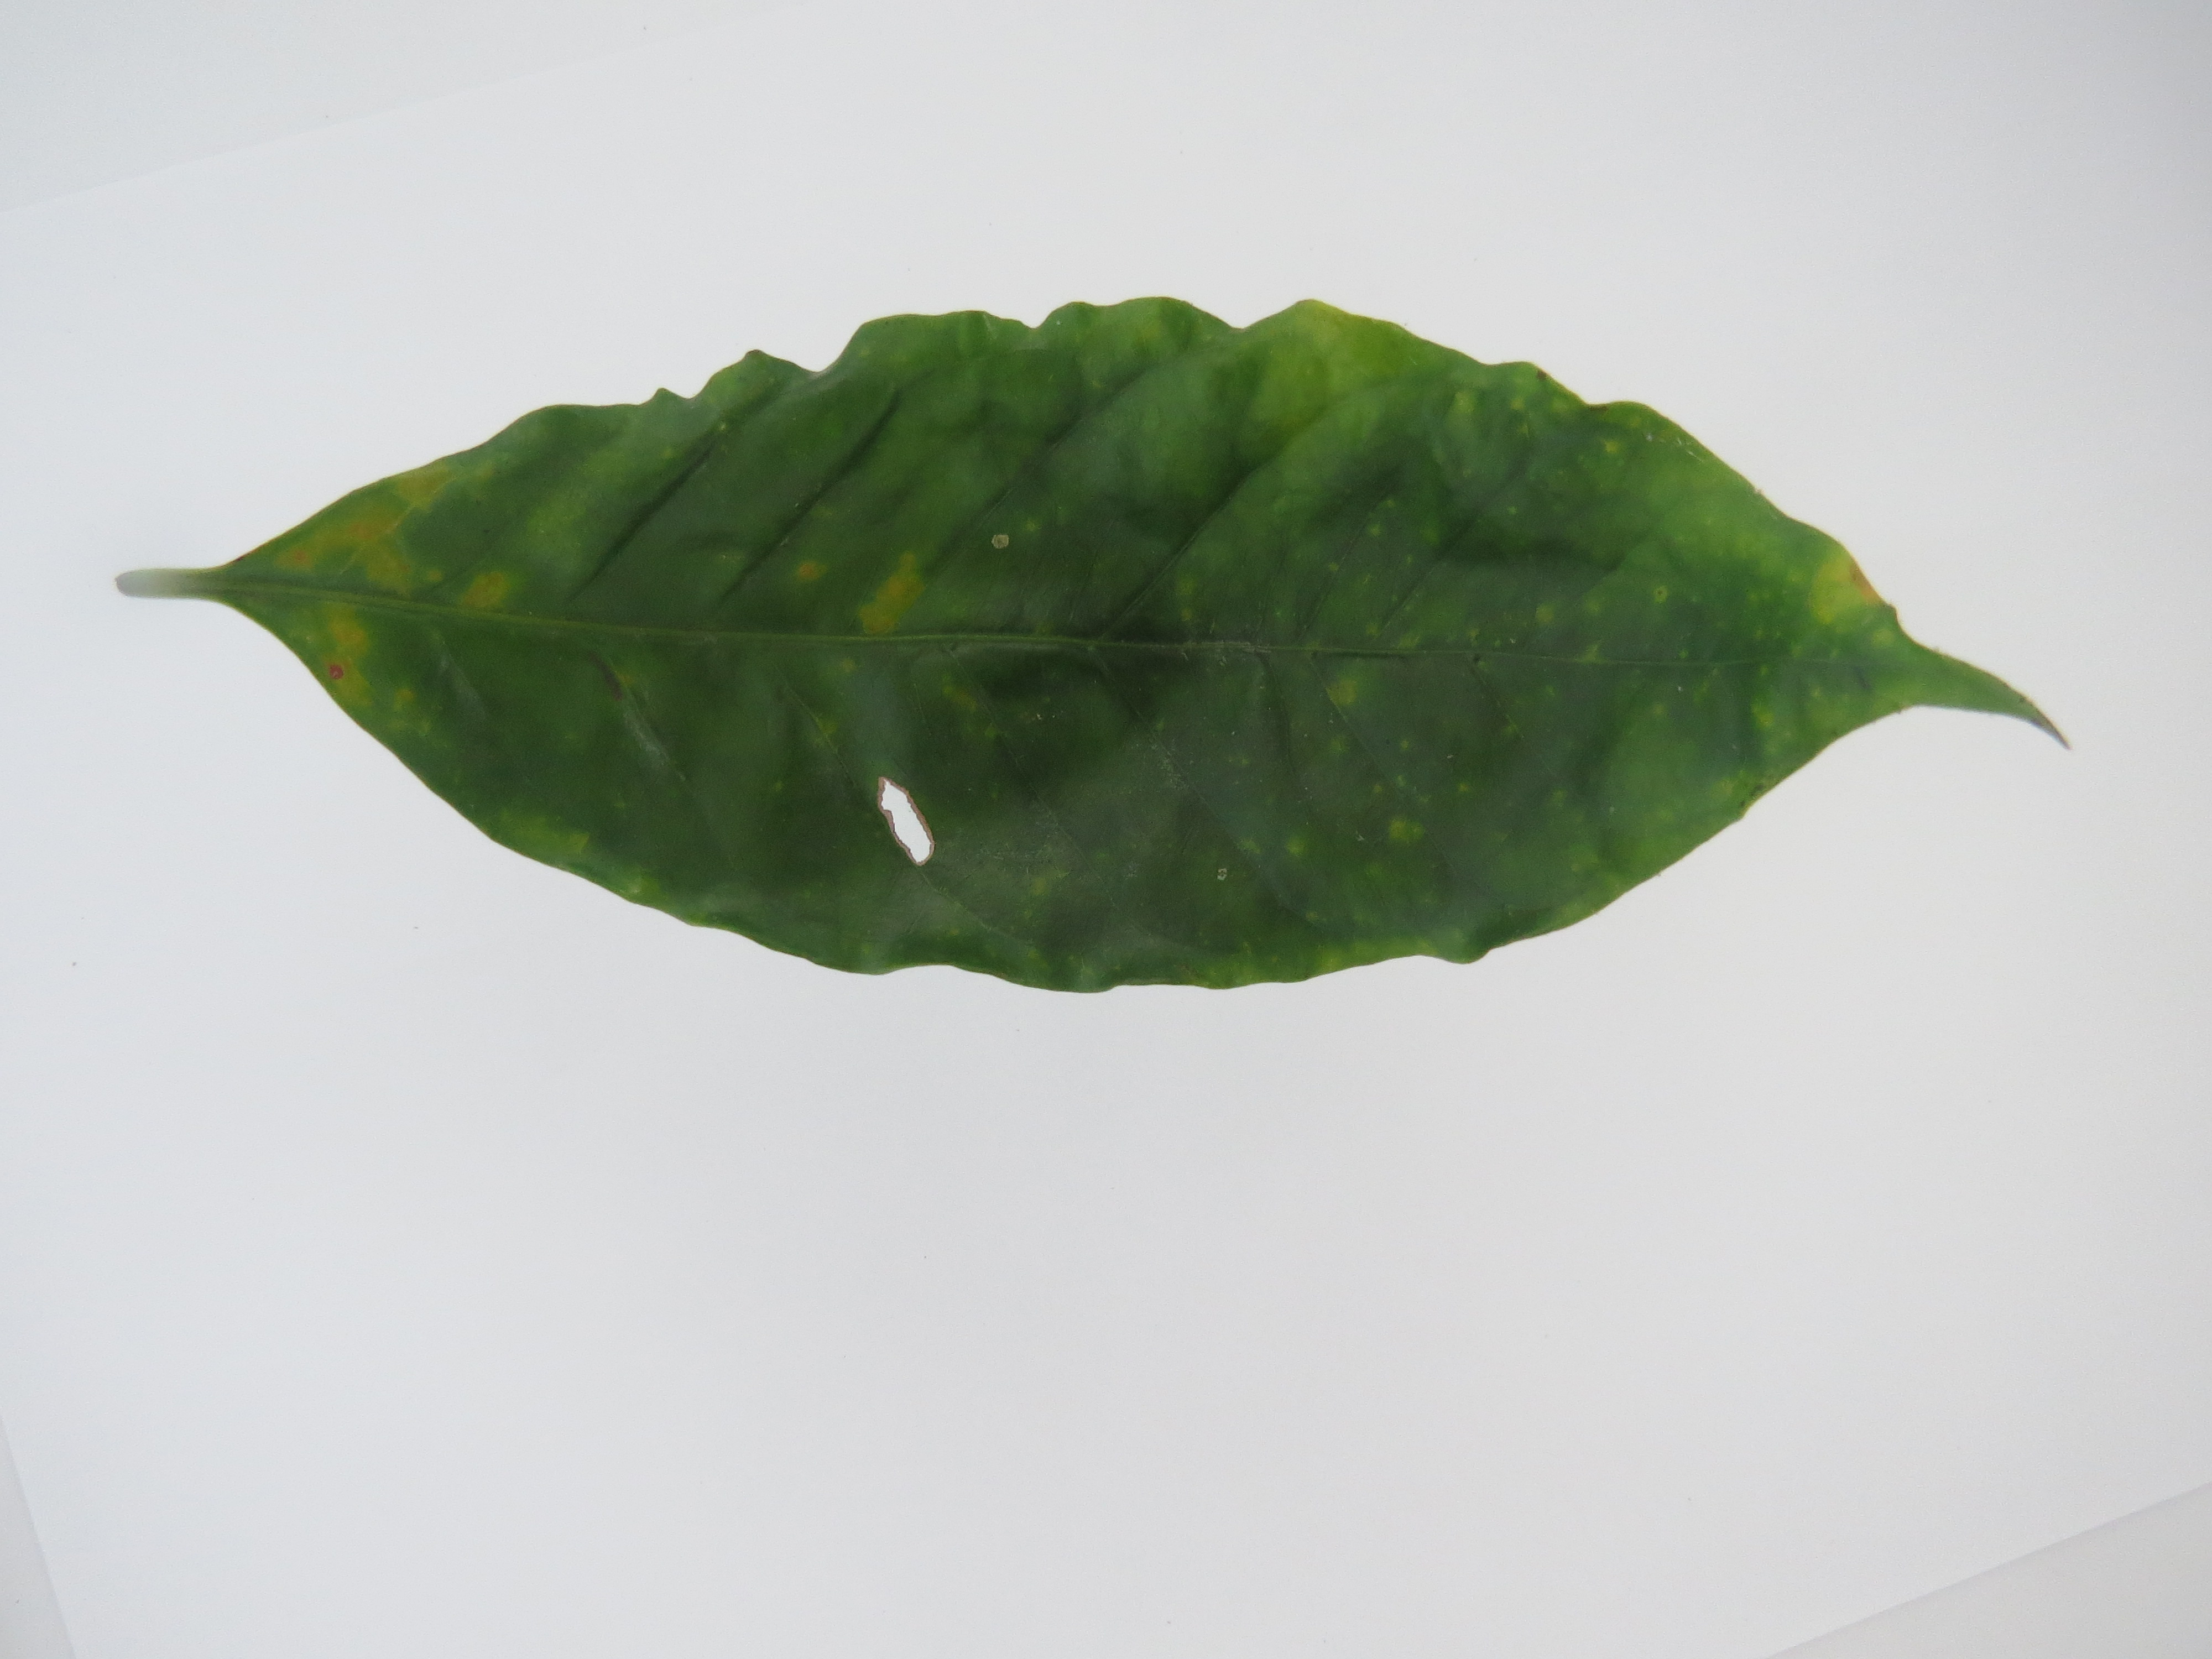
Label: calcium-Ca